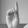
ASL letter: D